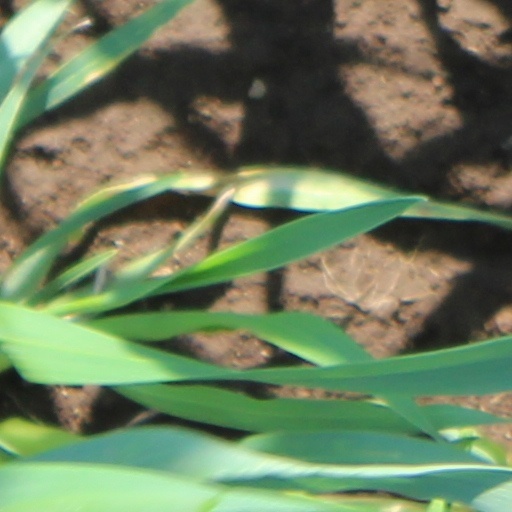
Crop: wheat